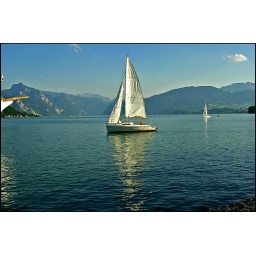
sailboat on lake traunsee in gmunden, austria.